Geoffrey Cuming

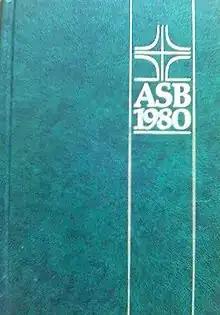
Cuming's work in the Liturgical Commission involved preparation of the "Alternative Service Book" (cover pictured).

Cuming was a curate for four years before being appointed the vice-principal of St John's College at the University of Durham. Later, Cuming became vicar at Billesdon in 1955. He was vicar at St. Mary's in Humberstone from 1963 until 1974. He was appointed as an honorary canon at Leicester Cathedral in 1965 before serving as the cathedral's canon theologian from 1971 until 1980. Cuming was one of the few lecturers on liturgy left in England when he retired from his lectureship at King's College London. This was followed by him working on the faculty of Ripon College Cuddesdon. He then spent three consecutive semesters teaching at the Church Divinity School of the Pacific, part of the Graduate Theological Union. Donald Gray wrote in 1982 that Cuming balanced his scholarly pursuits with his work as an Anglican pastor, saying "[t]he bulk of Geoffrey Cuming's liturgical and historical work has not been done in the atmosphere of academia, but with the interrupting knock on the vicarage door always in prospect".